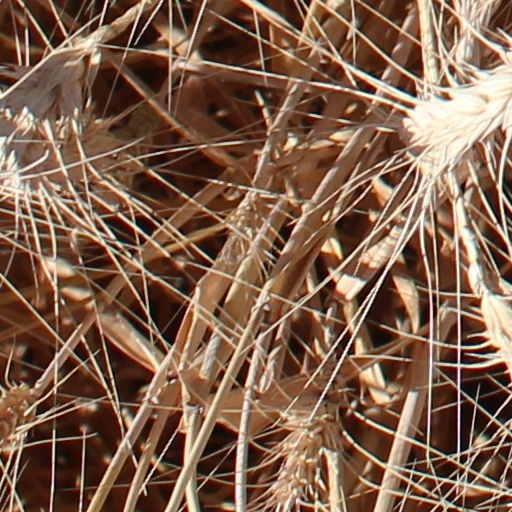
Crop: wheat